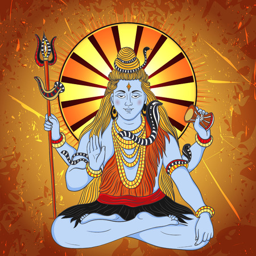
vintage poster with sitting deity on the grunge background .